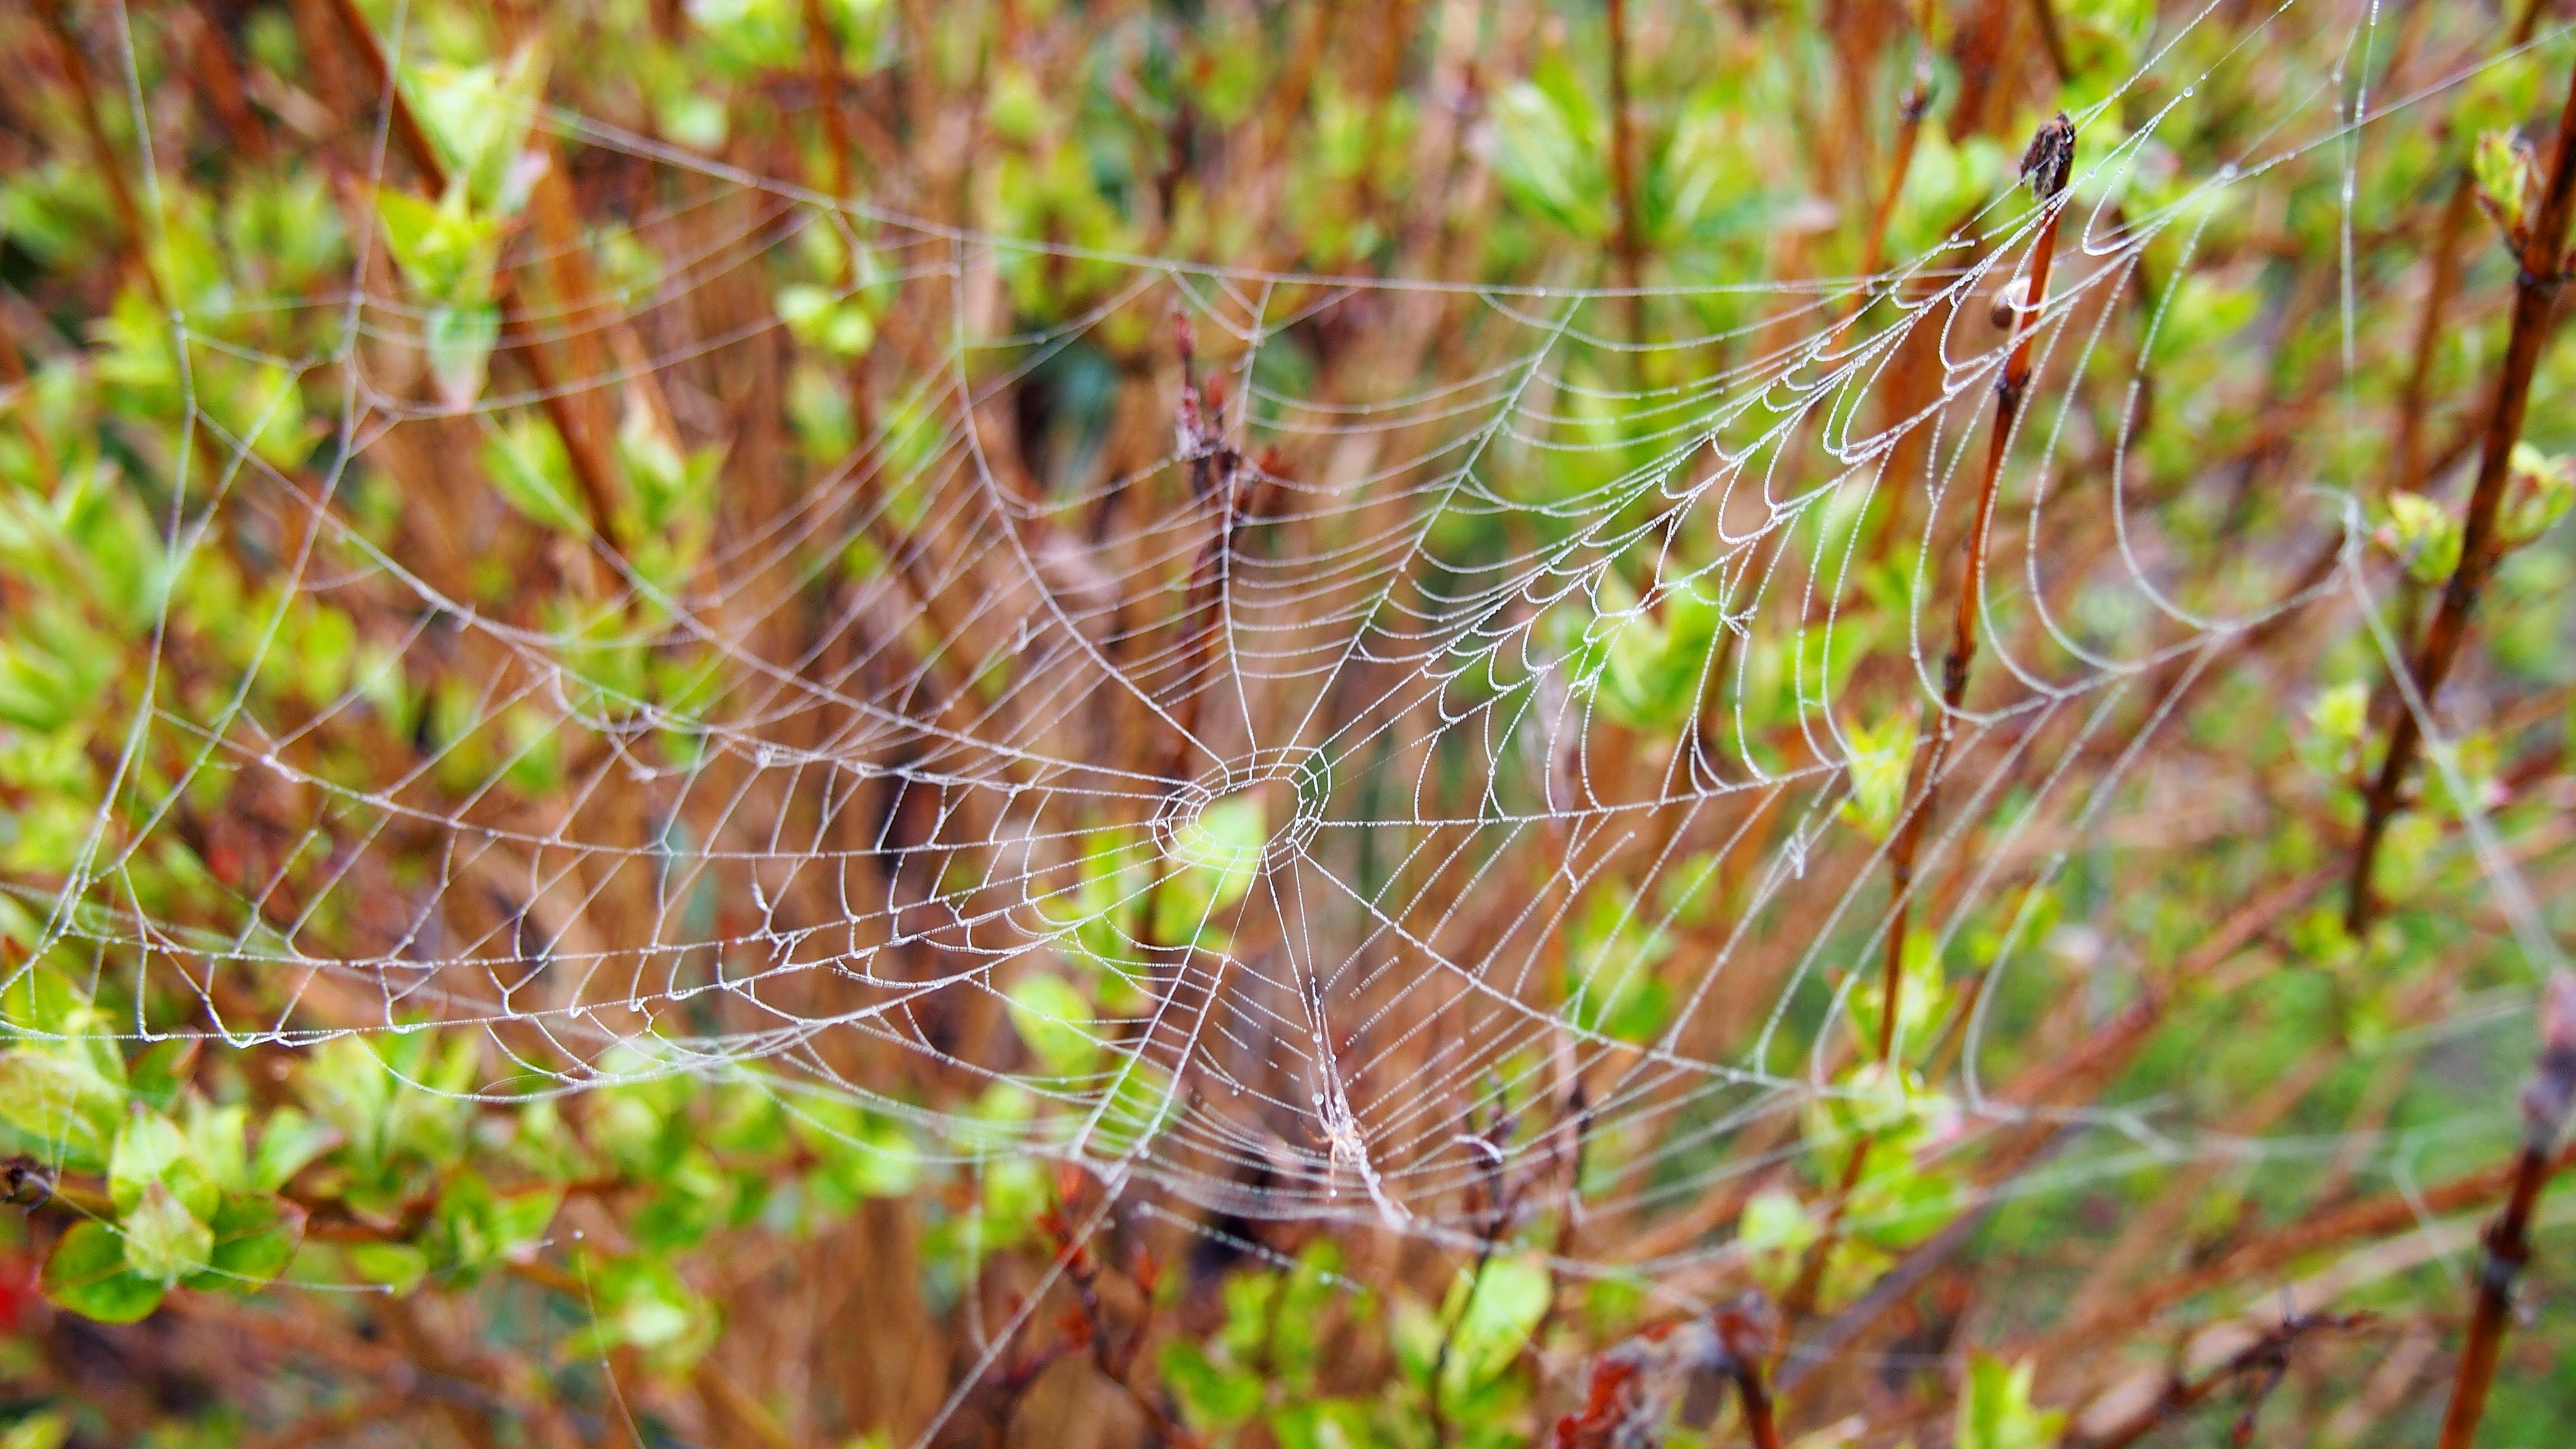
nature, forest, grass, branch, prairie, morning, leaf, wildlife, macro, autumn, closeup, fauna, invertebrate, spider web, cobweb, close up, spider, arachnid, habitat, macro photography, spider's web, natural environment, grass family